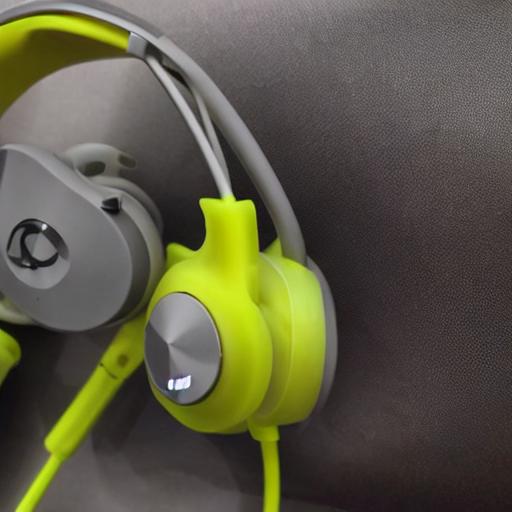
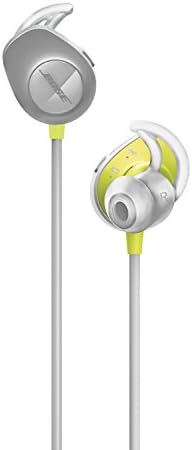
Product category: headphones
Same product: no